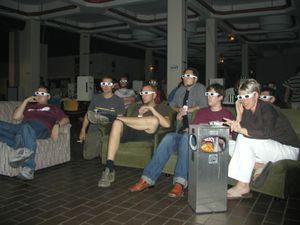
Une demoparty est un événement qui rassemble des programmeurs et des artistes de la scène démo dans le but de confronter leurs productions.